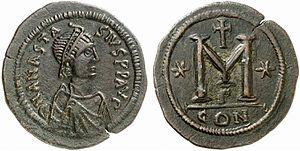
La monnaie byzantine, utilisée dans l’Empire romain d’Orient après la chute de Rome en 476, reposait sur deux types de pièces : le solidus d’or qui sera appelé nomisma lorsque le grec remplaça le latin comme langue d’administration, et diverses pièces de bronze. Les pièces d’argent, absentes au début de l’empire en raison de la difficulté de fixer leur parité avec l’or, ne firent leur apparition que vers la fin de l’empire.